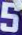
Number: 5